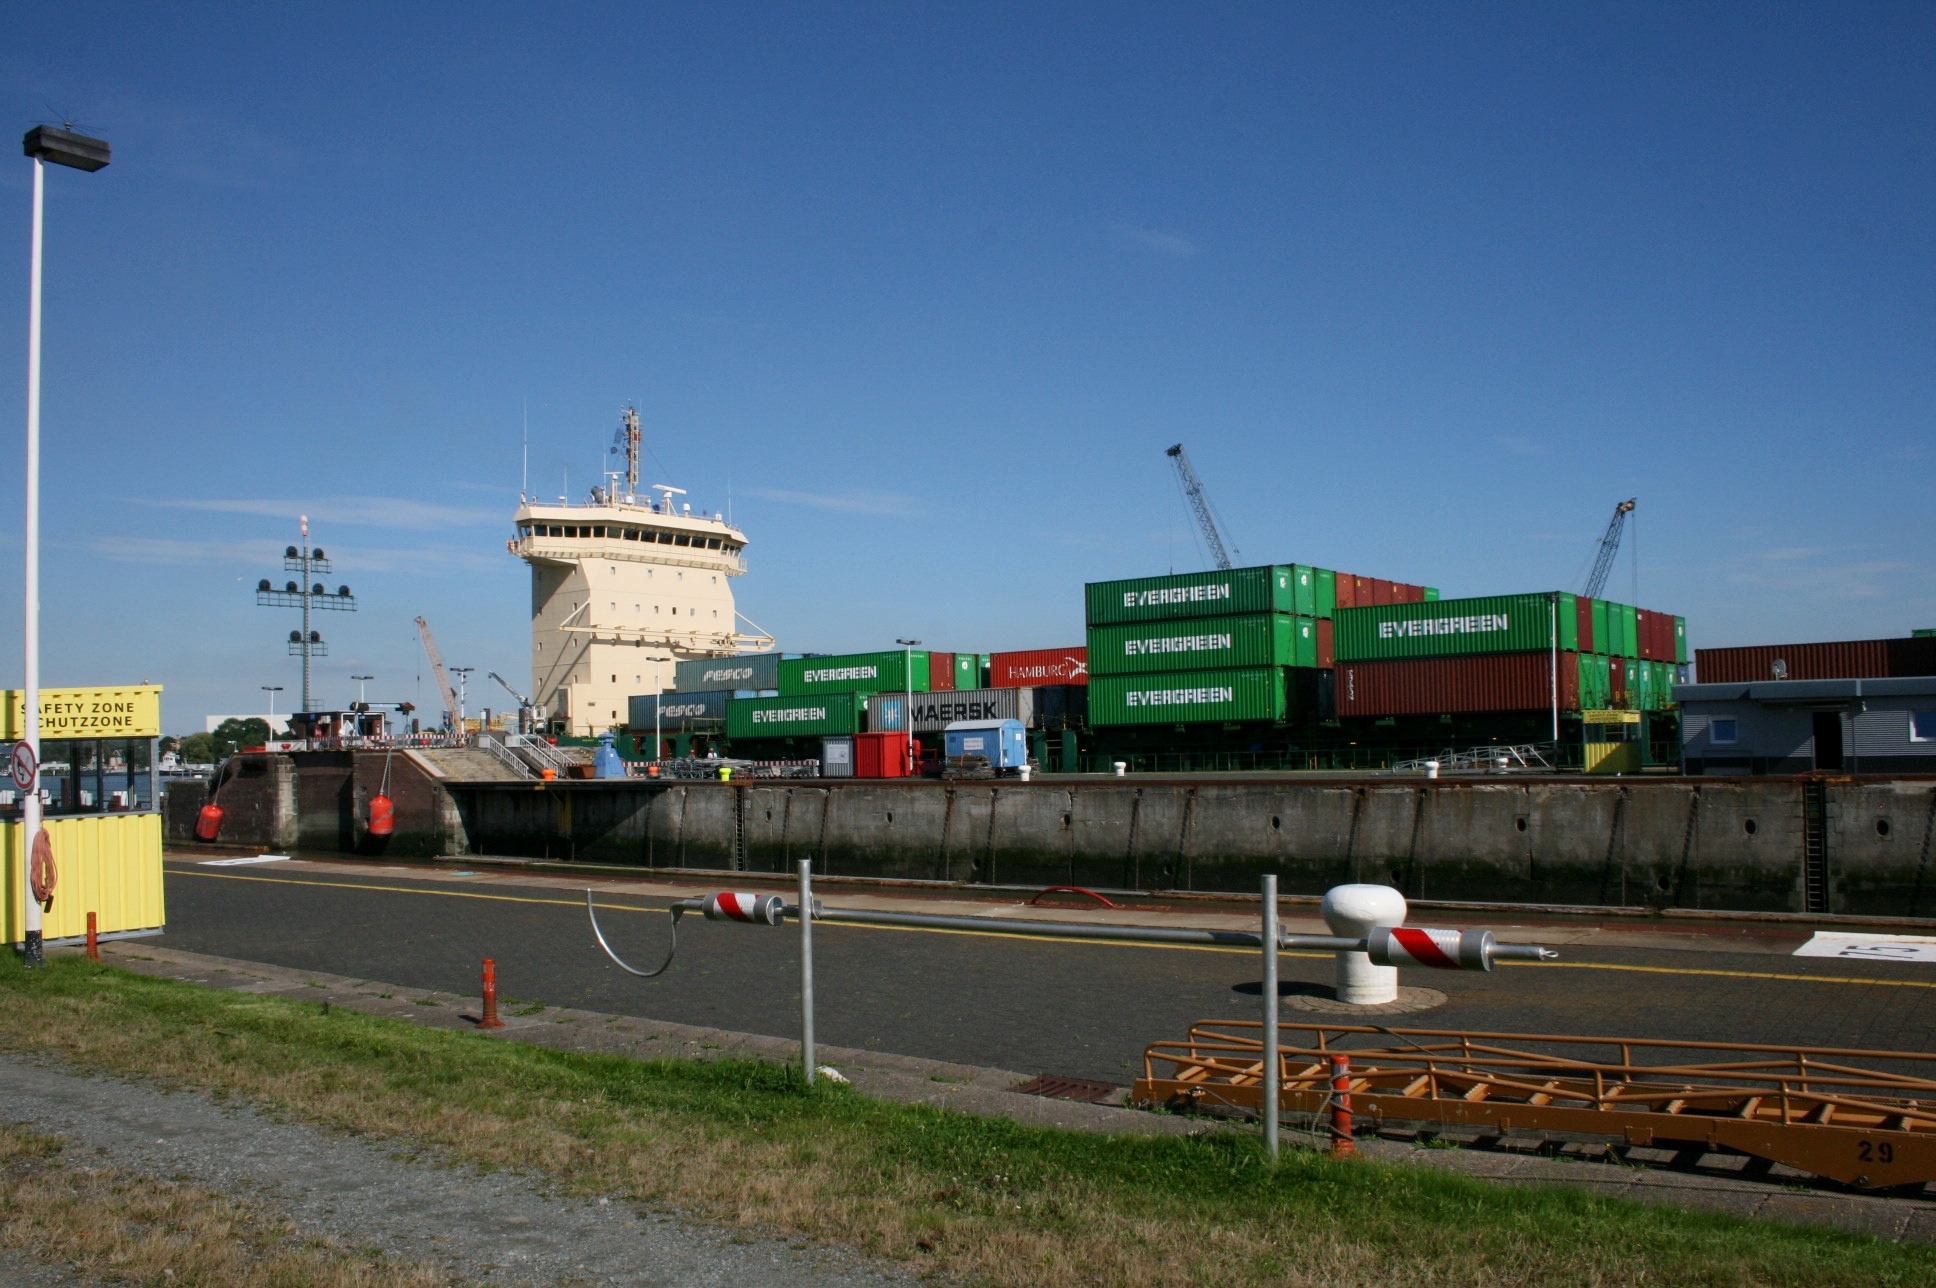
natural, transport, sky, vehicle, infrastructure, race track, architecture, road, city, freight transport, port